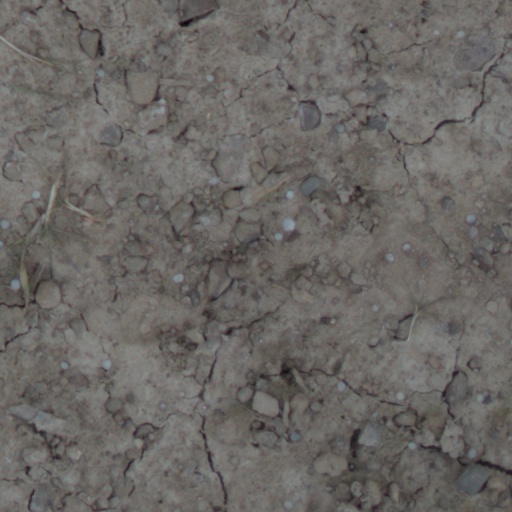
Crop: wheat